Arkansas River

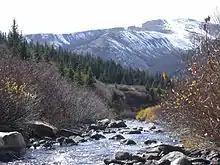
The headwaters of the Arkansas near Leadville, Colorado

The Arkansas has three distinct sections in its long path through central North America. At its headwaters beginning near Leadville, Colorado, the Arkansas runs as a steep fast-flowing mountain river through the Rockies in its narrow valley, dropping in . This section supports extensive whitewater rafting, including The Numbers (near Granite, Colorado), Brown's Canyon, and the Royal Gorge.